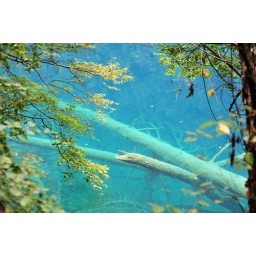
trees in water